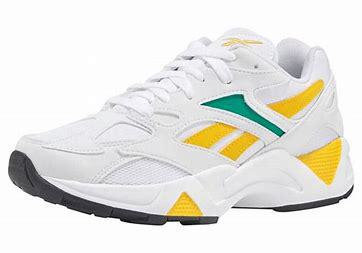
Brand: Reebok
Model: Aztrek 96